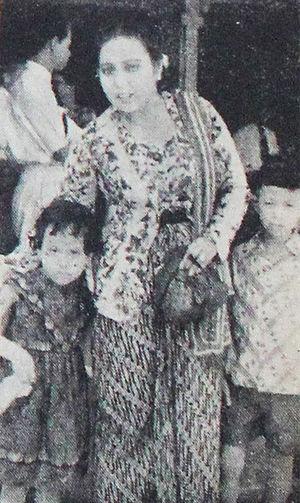
Elly Joenara ou Elly Yunara est une actrice de cinéma indonésienne devenue ensuite productrice. Elle était mariée au producteur Malik Djamaluddin. Pendant l'occupation néerlandaise, elle fut également actrice de théâtre.